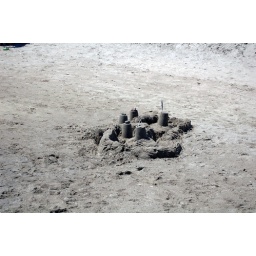
tell me we're happy just building castles in the sand